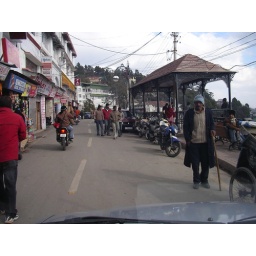
Along the main road through Mussoorie. There's an air of Victorian beach town in this Indian hill station.